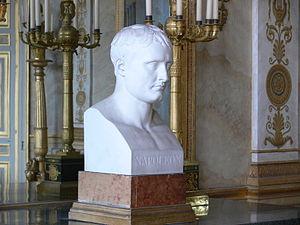
Antoine Denis Chaudet né le 3 mars 1763 à Paris et mort dans la même ville le 18 avril 1810 est un sculpteur et peintre néo-classique français.
Honoré de Balzac, né Honoré Balzac à Tours le 20 mai 1799 et mort à Paris le 18 août 1850, est un écrivain français. Romancier, dramaturge, critique littéraire, critique d'art, essayiste, journaliste et imprimeur, il a laissé l'une des plus imposantes œuvres romanesques de la littérature française, avec plus de quatre-vingt-dix romans et nouvelles parus de 1829 à 1855, réunis sous le titre La Comédie humaine. À cela s'ajoutent Les Cent Contes drolatiques, ainsi que des romans de jeunesse publiés sous des pseudonymes et quelque vingt-cinq œuvres ébauchées.